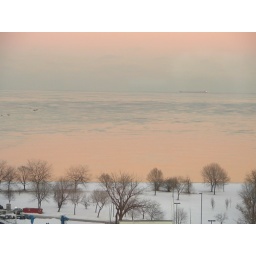
View from 13th floor over lake BeView from 13th floor over lake BelmontView from 13th floor over lake Belmont